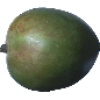
Label: Mango 1